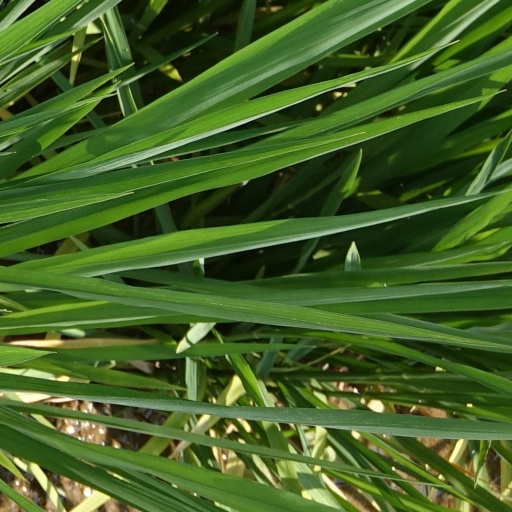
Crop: rice